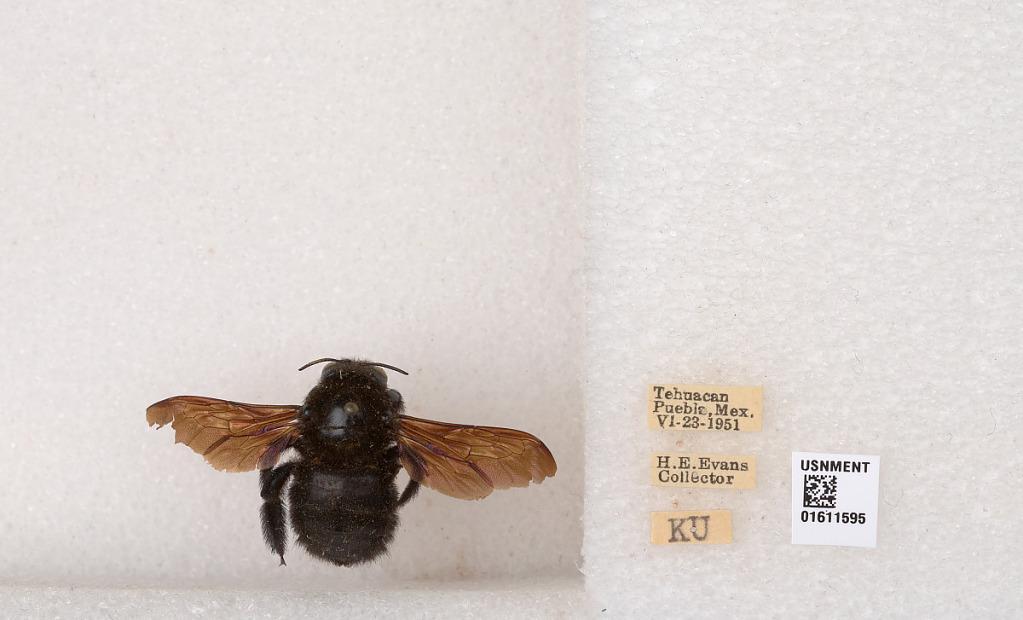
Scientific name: Xylocopa (Neoxylocopa) sp.
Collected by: F. Oliveira
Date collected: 1951-6-23
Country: Mexico
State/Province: Puebla
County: Tehuacan
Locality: Tehuacan